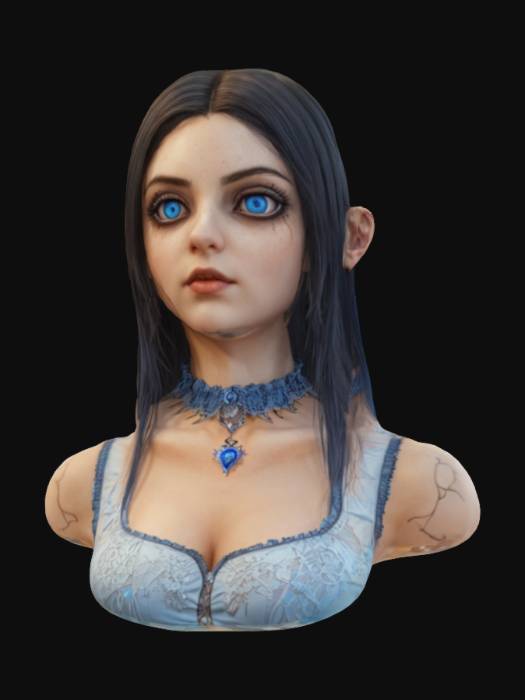
미적 점수 (1~10점): 2